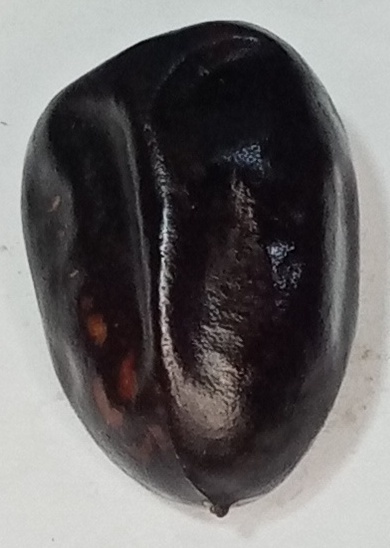
Variety: kupro
Size: large
Grade: grade-2